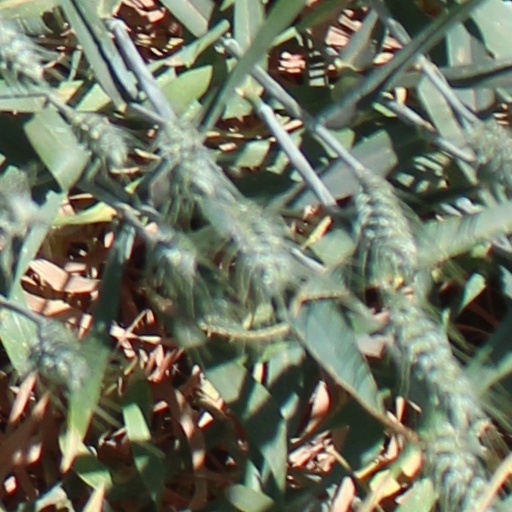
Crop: wheat